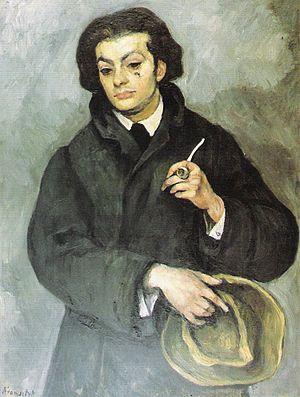
La diaspora polonaise en France est constituée par l'ensemble des personnes nées sur le territoire de la Pologne ainsi que de leurs descendants, se disant Polonais et vivant sur le territoire français. Les Polonais désignent leur communauté par le terme latin de Polonia. L'histoire de la Polonia française remonte au début du XIXᵉ siècle, à l'époque où l'État polonais était dépecé et rayé de la carte de l'Europe par les pays voisins et où les persecutions conduites par ces puissances occupantes poussaient les Polonais à l'exil.
Roman Kramsztyk, né le 18 août 1885 à Varsovie et décédé le 6 août 1942 dans cette même ville, est un peintre polonais d'origine juive. Il est un des représentants du mouvement néoclassique des années 1920 et 1930.